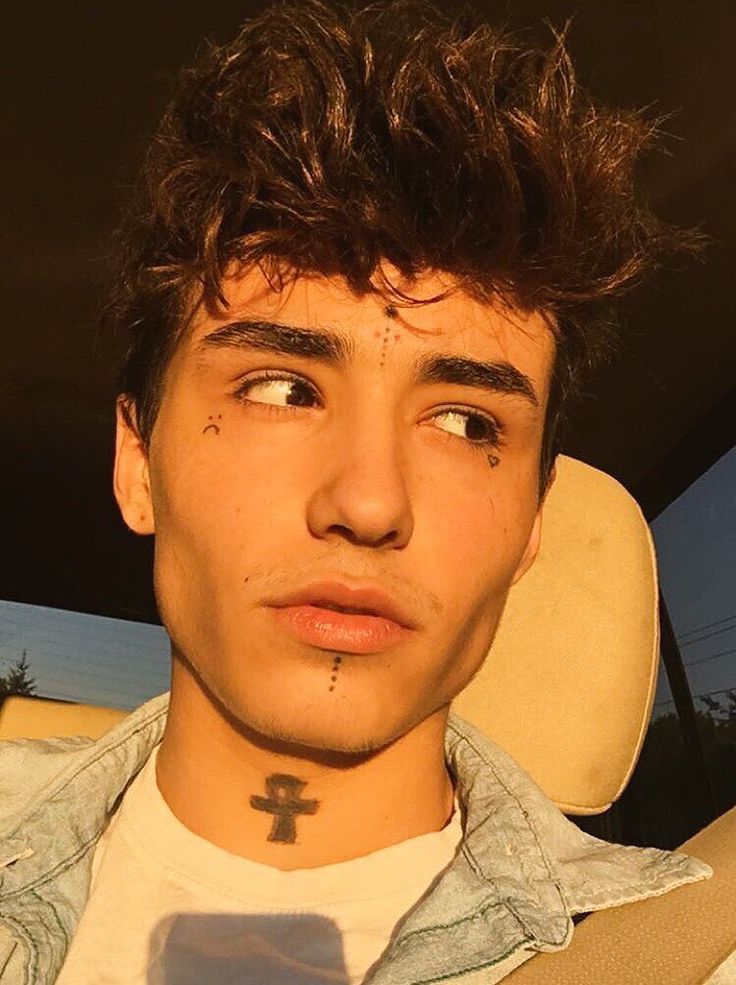
Portrait style: Real Portrait